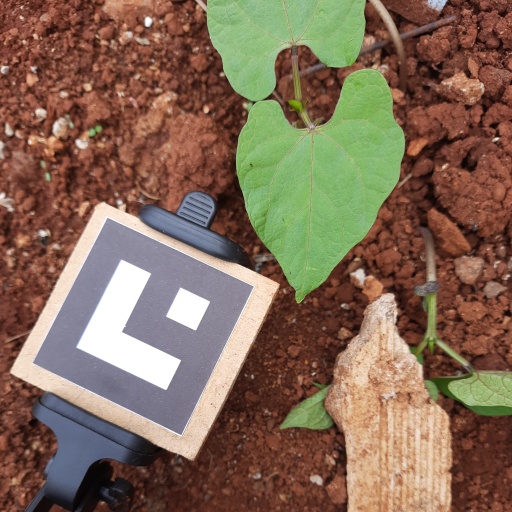
Observations: flat surface, no eating holes, under cloudy sky